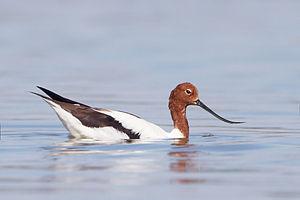
Ceci est une liste des oiseaux endémiques ou quasi-endémiques d'Australie.